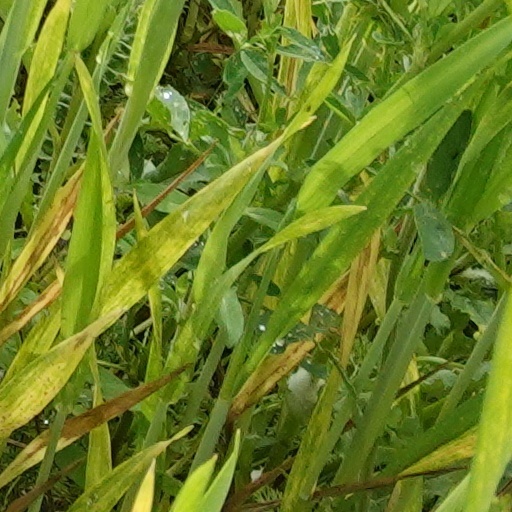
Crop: wheat